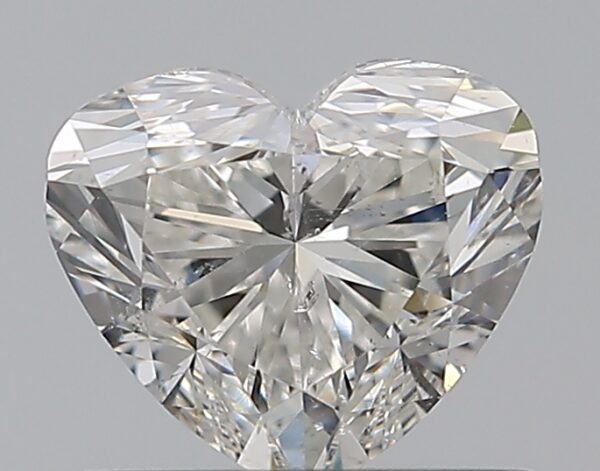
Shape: heart
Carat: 0.7
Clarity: SI2
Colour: G
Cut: GD
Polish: EX
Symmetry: VG
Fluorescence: N
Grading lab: GIA
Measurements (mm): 5.09 x 5.83 x 3.72